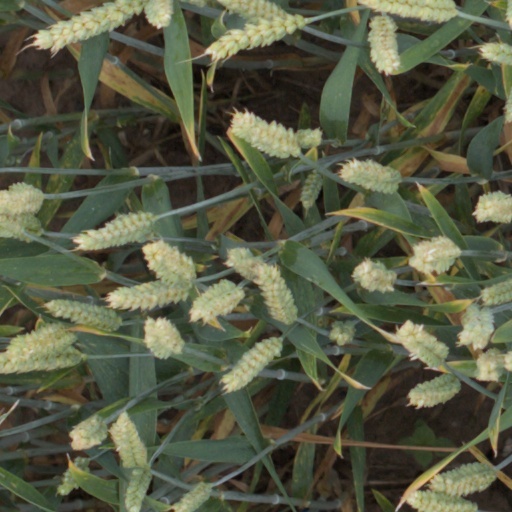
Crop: wheat